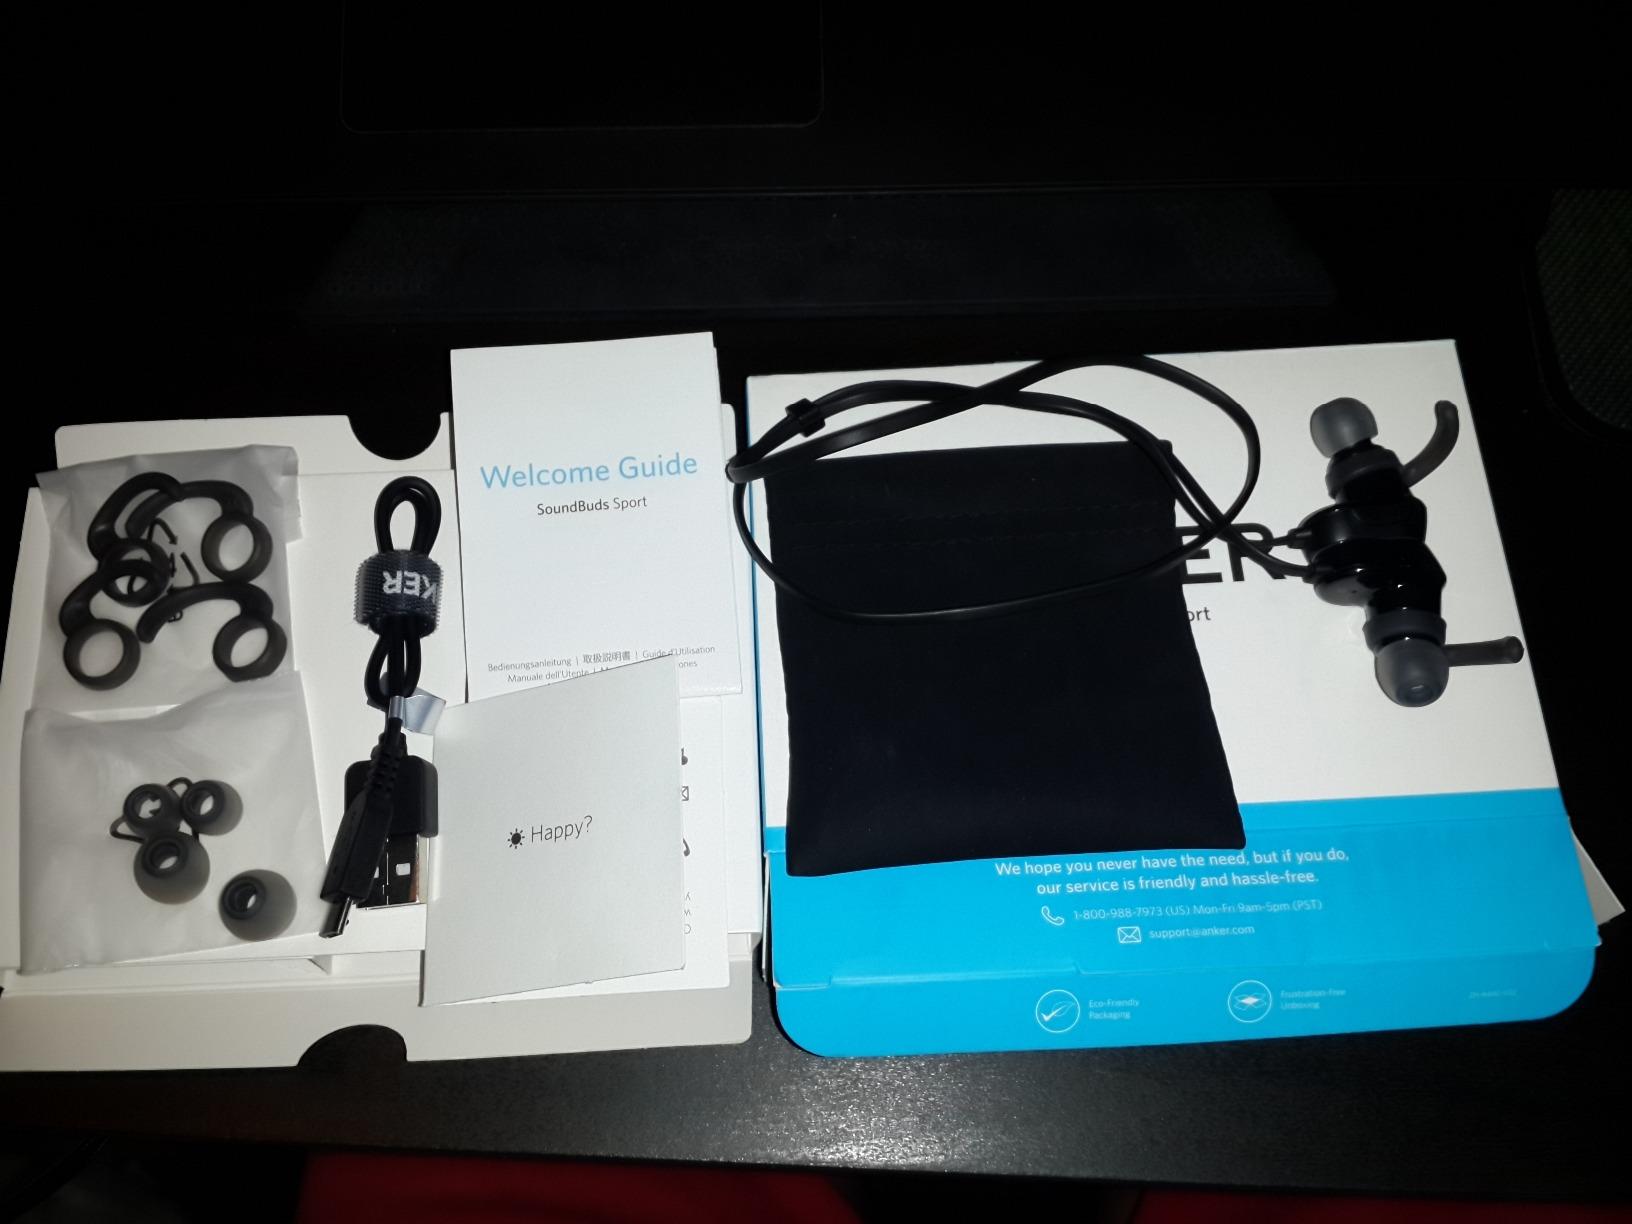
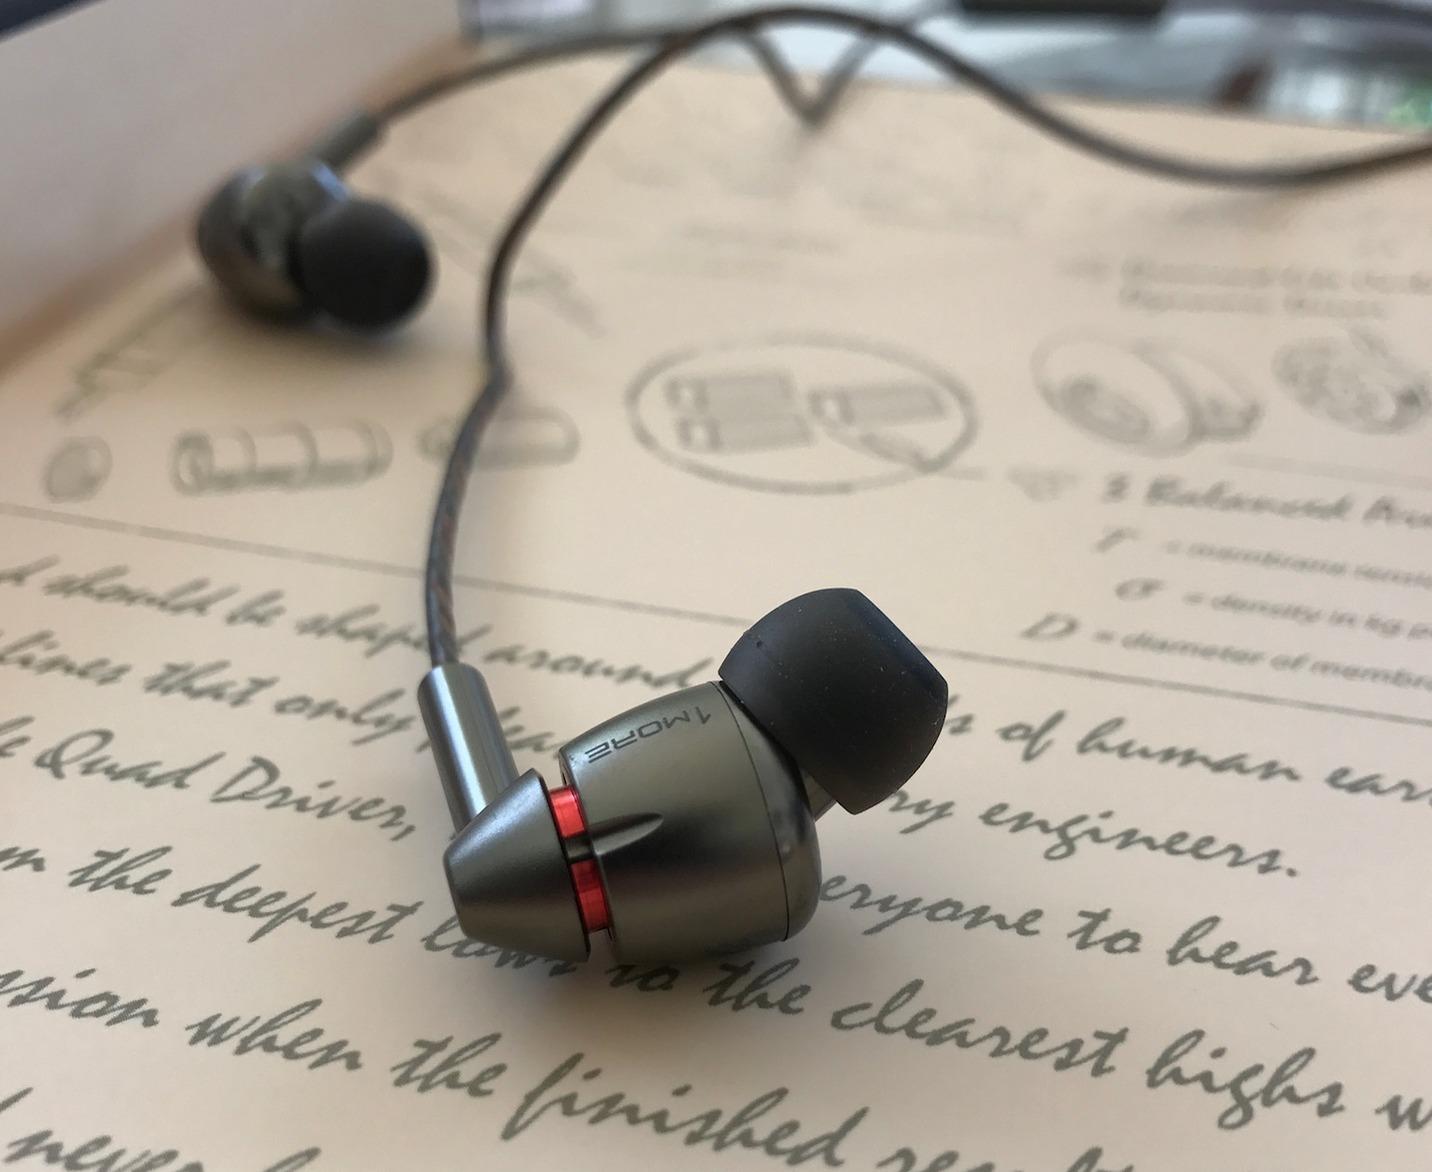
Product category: headphones
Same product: no